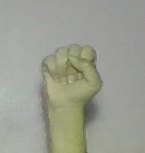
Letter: saad